Cahaba, Alabama

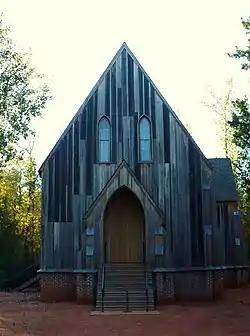
St. Lukes Episcopal Church, built 1854 at Cahaba; moved to Martin's Station in 1878; returned to Old Cahawba in 21st century

Cahaba, also spelled Cahawba, was the first permanent state capital of Alabama, United States, from 1820 to 1825. It was the county seat of Dallas County, Alabama until 1866. Located at the confluence of the Alabama and Cahaba rivers, the town endured regular seasonal flooding.